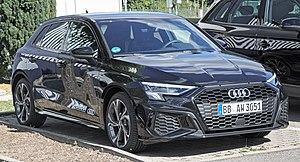
L'Audi A3 est une automobile bicorps de catégorie « compacte » construite par Audi depuis 1996. La version actuelle date de 2013.